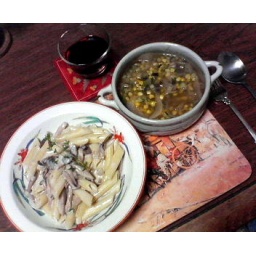
I love blue cheese sauce:) Taking food photo is difficult:(  taken by cell phone camera